2016 BBL-Pokal

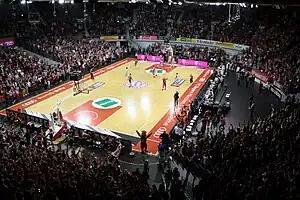
The Audi Dome in Munich was the venue for the Final Four

The 2016 BBL-Pokal was the 49th season of the German Basketball Cup. The Final Four was held in Munich, which gained Bayern Munich automatic qualification. The other six participating teams were selected through the standings in the 2015–16 Basketball Bundesliga.